Tokyo City

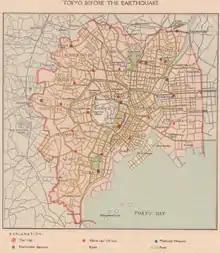
Map of Tokyo City before the 1923 Great Kantō earthquake

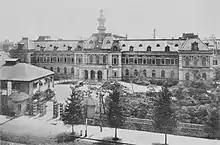
Tokyo Prefectural Office and Tokyo City Hall

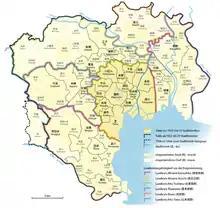
Administrative map of "Greater Tokyo" (大東京 "Dai-Tōkyō"), the merger of 82 municipalities into Tokyo City in 1932, and two smaller mergers in 1936

In 1868, the city of Edo, seat of the Tokugawa government, was renamed Tokyo, and the offices of Tokyo Prefecture ("-fu") were opened. The extent of Tokyo Prefecture was initially limited to the former Edo city, but rapidly augmented to be comparable with the present Tokyo Metropolis. In 1878, the Meiji government's reorganization of local governments subdivided prefectures into counties or districts ("gun", further subdivided into towns and villages, later reorganized similar to Prussian districts) and districts or wards ("ku") which were in ordinary prefectures cities as a whole, e.g. today's Hiroshima City ("-shi") was then "Hiroshima-ku"; the three major cities of Tokyo, Osaka and Kyoto were each subdivided into several such wards. In Tokyo Prefecture, this created 15 wards (listed below) and six counties/districts.